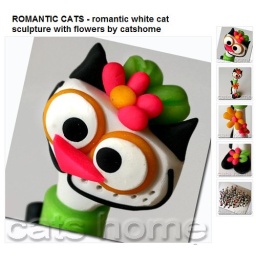
ROMANTIC CATS - romantic white cat sculpture with flowers by catshome